Nederlandsche Rhijnspoorweg-Maatschappij

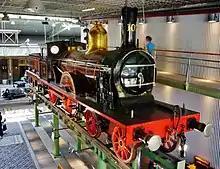
107 in the interior area of the Utrecht Railway Museum

The Dutch Rhenish Railway Company Limited was founded in Amsterdam on 3 July 1845 to take over the state-run Rhenish Railway, which was losing money. The majority of the shareholders were British. In or shortly after 1857, James Staats Forbes was appointed general manager for five years. He remained a permanent adviser to the company until its concession expired and it was nationalised in 1890. The Dutch businessman and politician Hendrik Adriaan van Beuningen started his career at DRR as a clerk, but was soon promoted to freight transport manager.